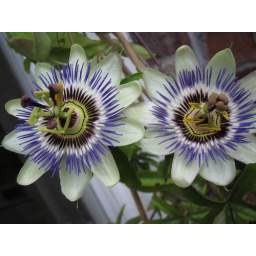
the flower on the window ledge, in my previous landlord's home (Sheffield, Aug 2005)